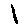
Label: 1